Authorized Protective Eyewear List

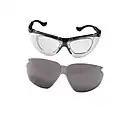
Authorized Protective Eyewear List (APEL) approved ballistic eyewear

The Authorized Protective Eyewear List (APEL) is a list of protective eyewear tested and approved by the U.S. Military for use by its soldiers. The APEL includes spectacles and goggles optimized for different situations.